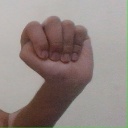
अक्षर: ठ